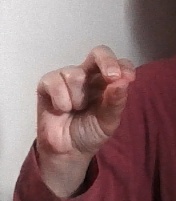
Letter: gaaf